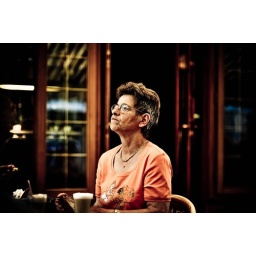
She looks off at the table in front of her as the sound of glass shatters on the ground.